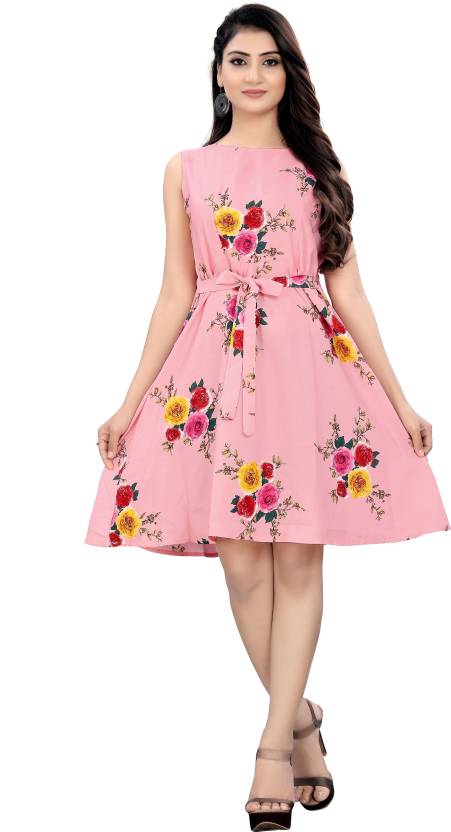
Product: Women A-line Pink Dress
Price: ₹239
Colors: Pink
Pattern: Printed
Description: Pink Color print Knee length dress, has a Boat-neck, stylish back detail. Material & Care Crepe,Machine-wash and hand wash This pretty all season dress has a sexy boat Neck, Floral Print, stylish back and A-line Style. Make you more beautiful, fashion, sexy and elegant. Occasions: Beach, Outdoor, Party, Cocktail, Vacation, Wedding, Club, Dating, Evening or daily wear. This dress available 5 Sizes: XS,S, M, L,XL.and search our brand name “Micozy” for more collection
Other details: Perfect size and shape for all Womens & Girls - this style Dress comes in 5 different sizes(XS-34,S-36,M-38,L-40,XL-42).